Nikola Jokić

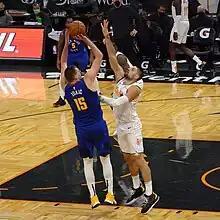
Jokić shooting over Nikola Vučević in a game against Orlando Magic in March 2021

On March 17, in a 129–104 victory over the Charlotte Hornets, Jokić surpassed Dikembe Mutombo for most double-doubles in Nuggets' franchise history. Jokić would go on to be named Western Conference Player of the Month, for the second time, for games played in March. Doing so, he became the only Nuggets' player in franchise history to win the award twice in a single season. On April 4, Jokić had 16 assists in a 119–109 victory over the Orlando Magic. As a result, he marked his 81st career 10-assist game, passing Chamberlain for the most double-digit assist games by a center in NBA history.